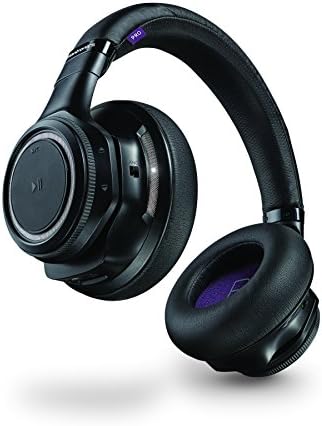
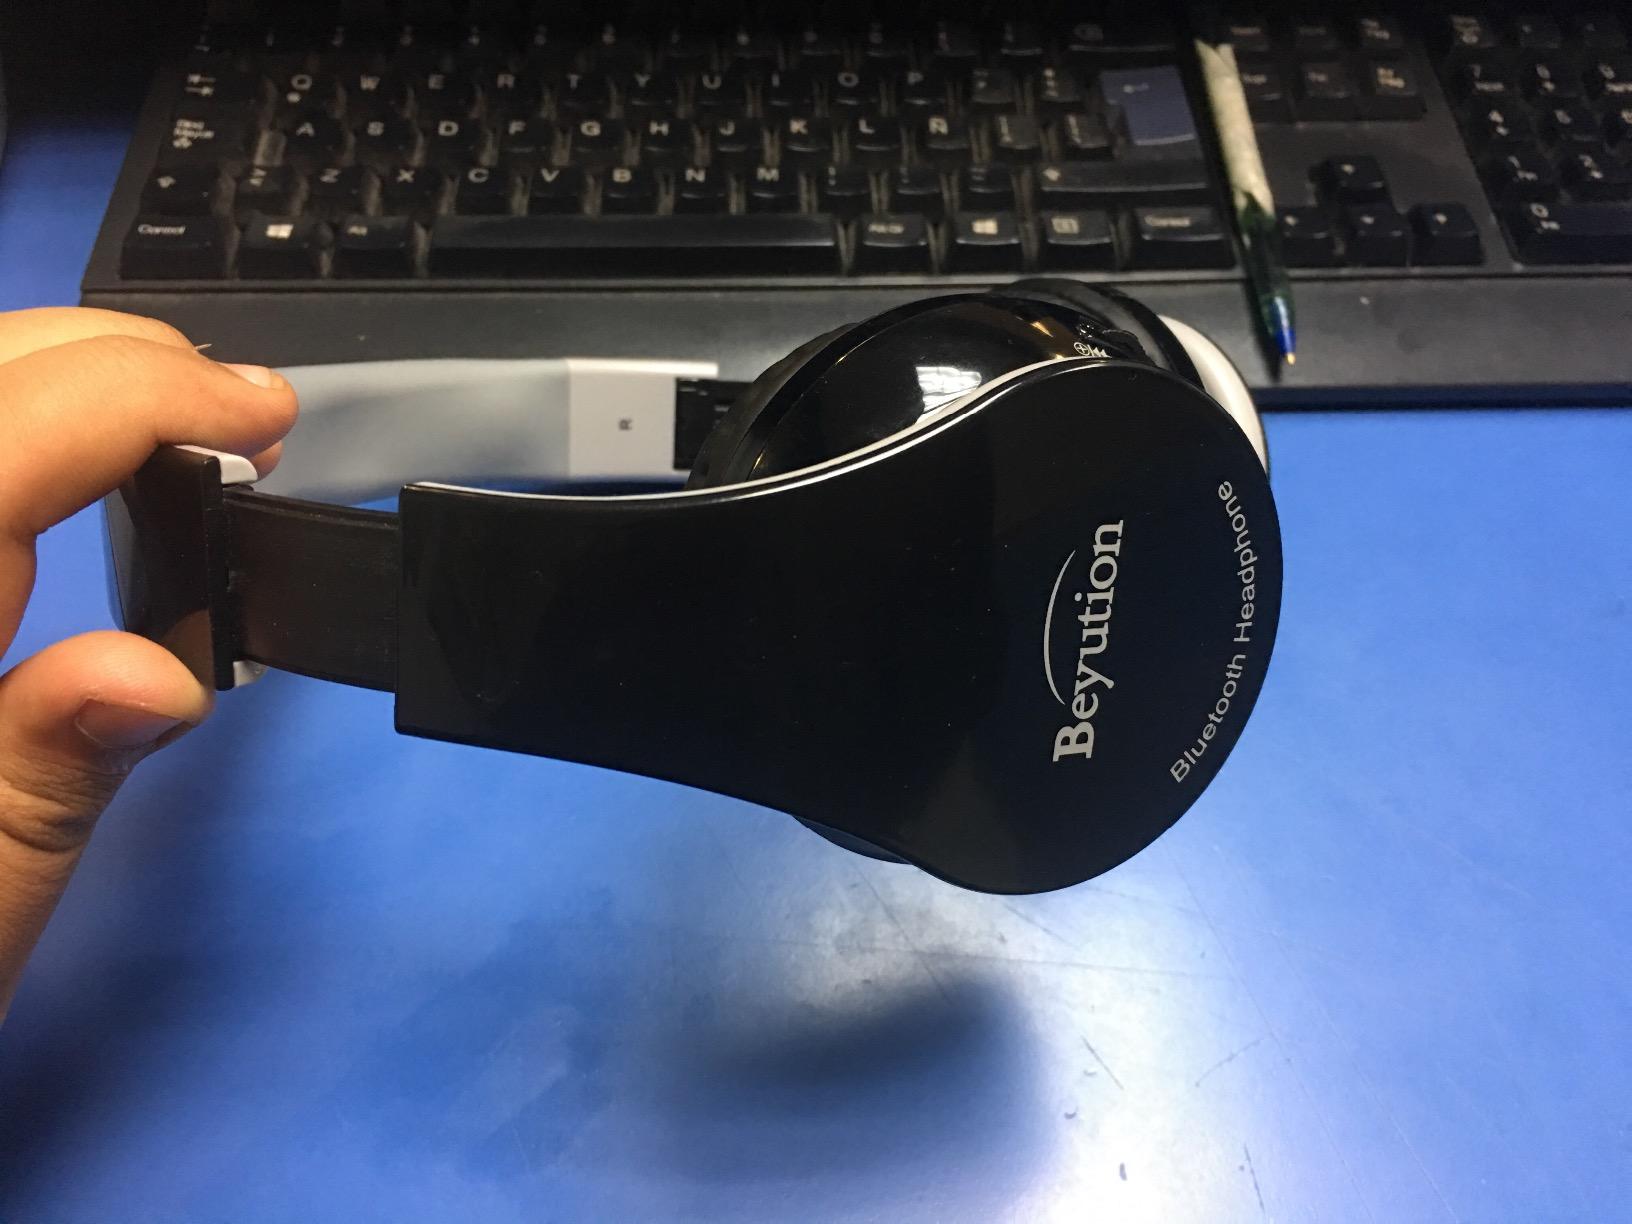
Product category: headphones
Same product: no